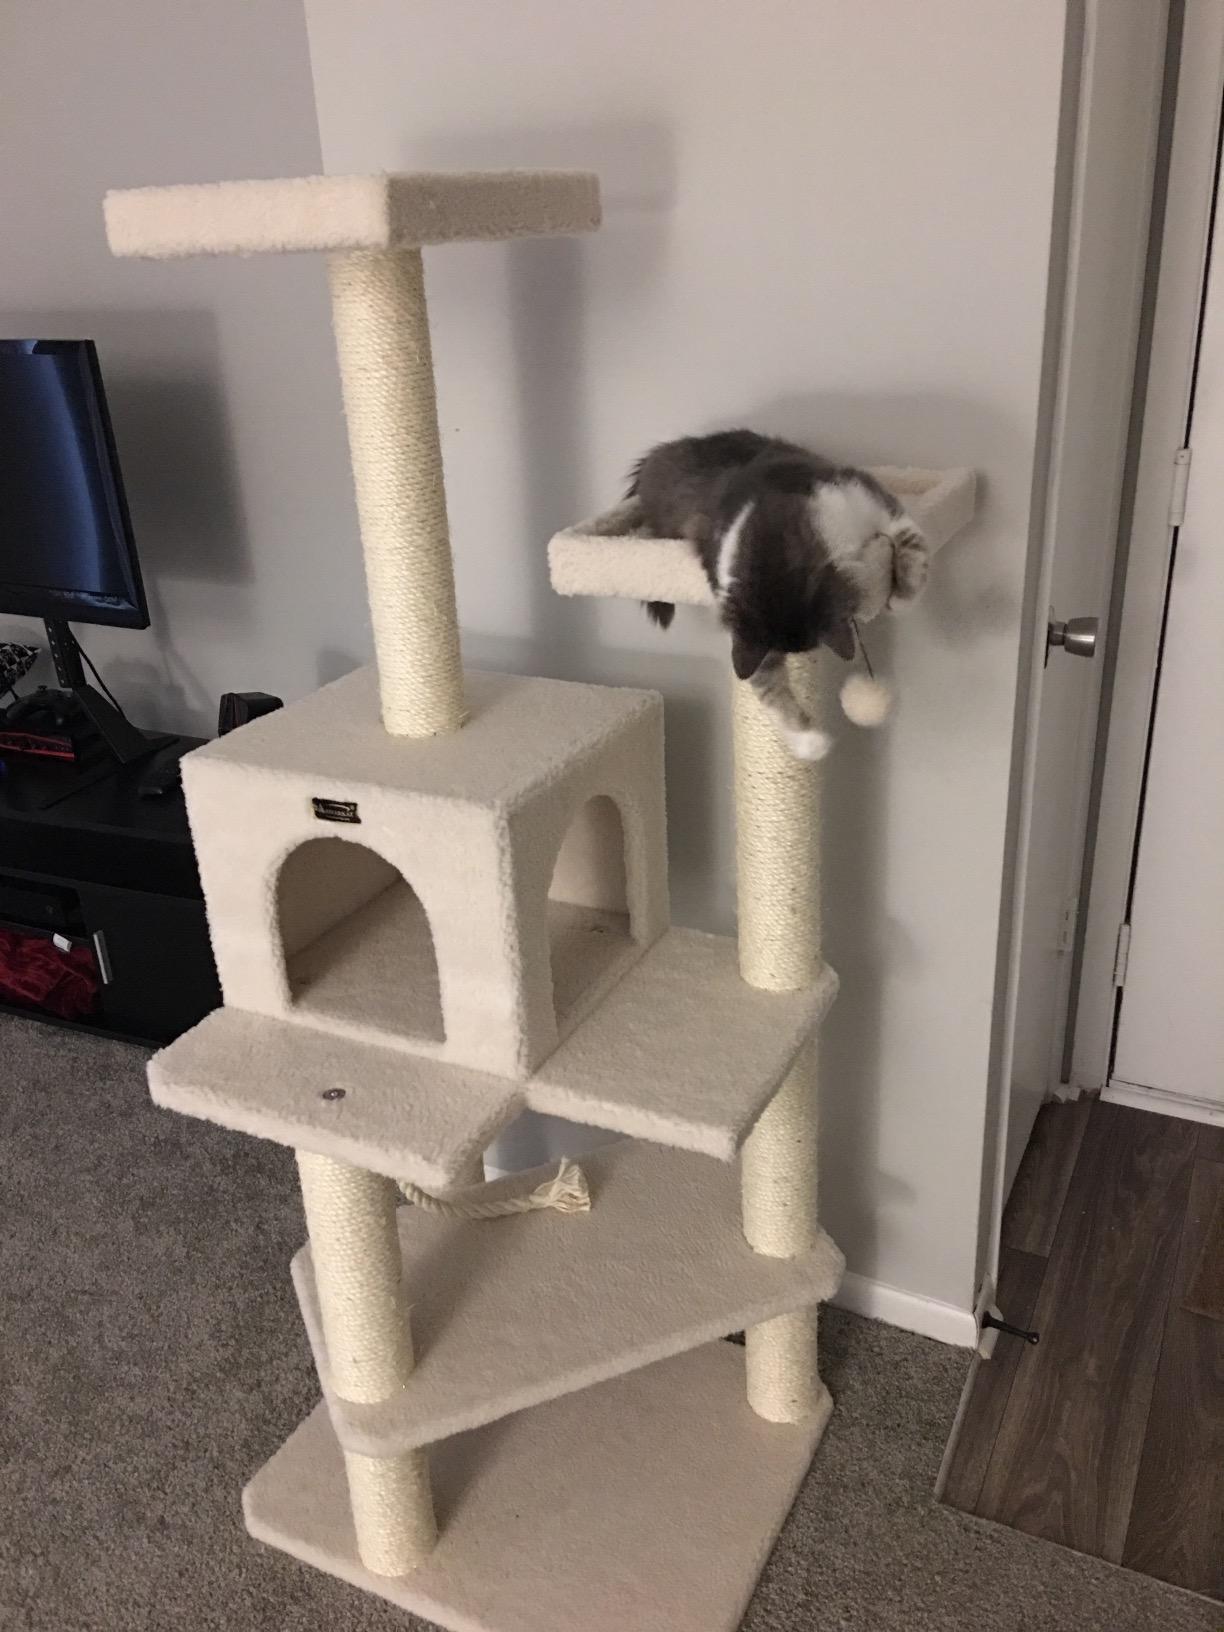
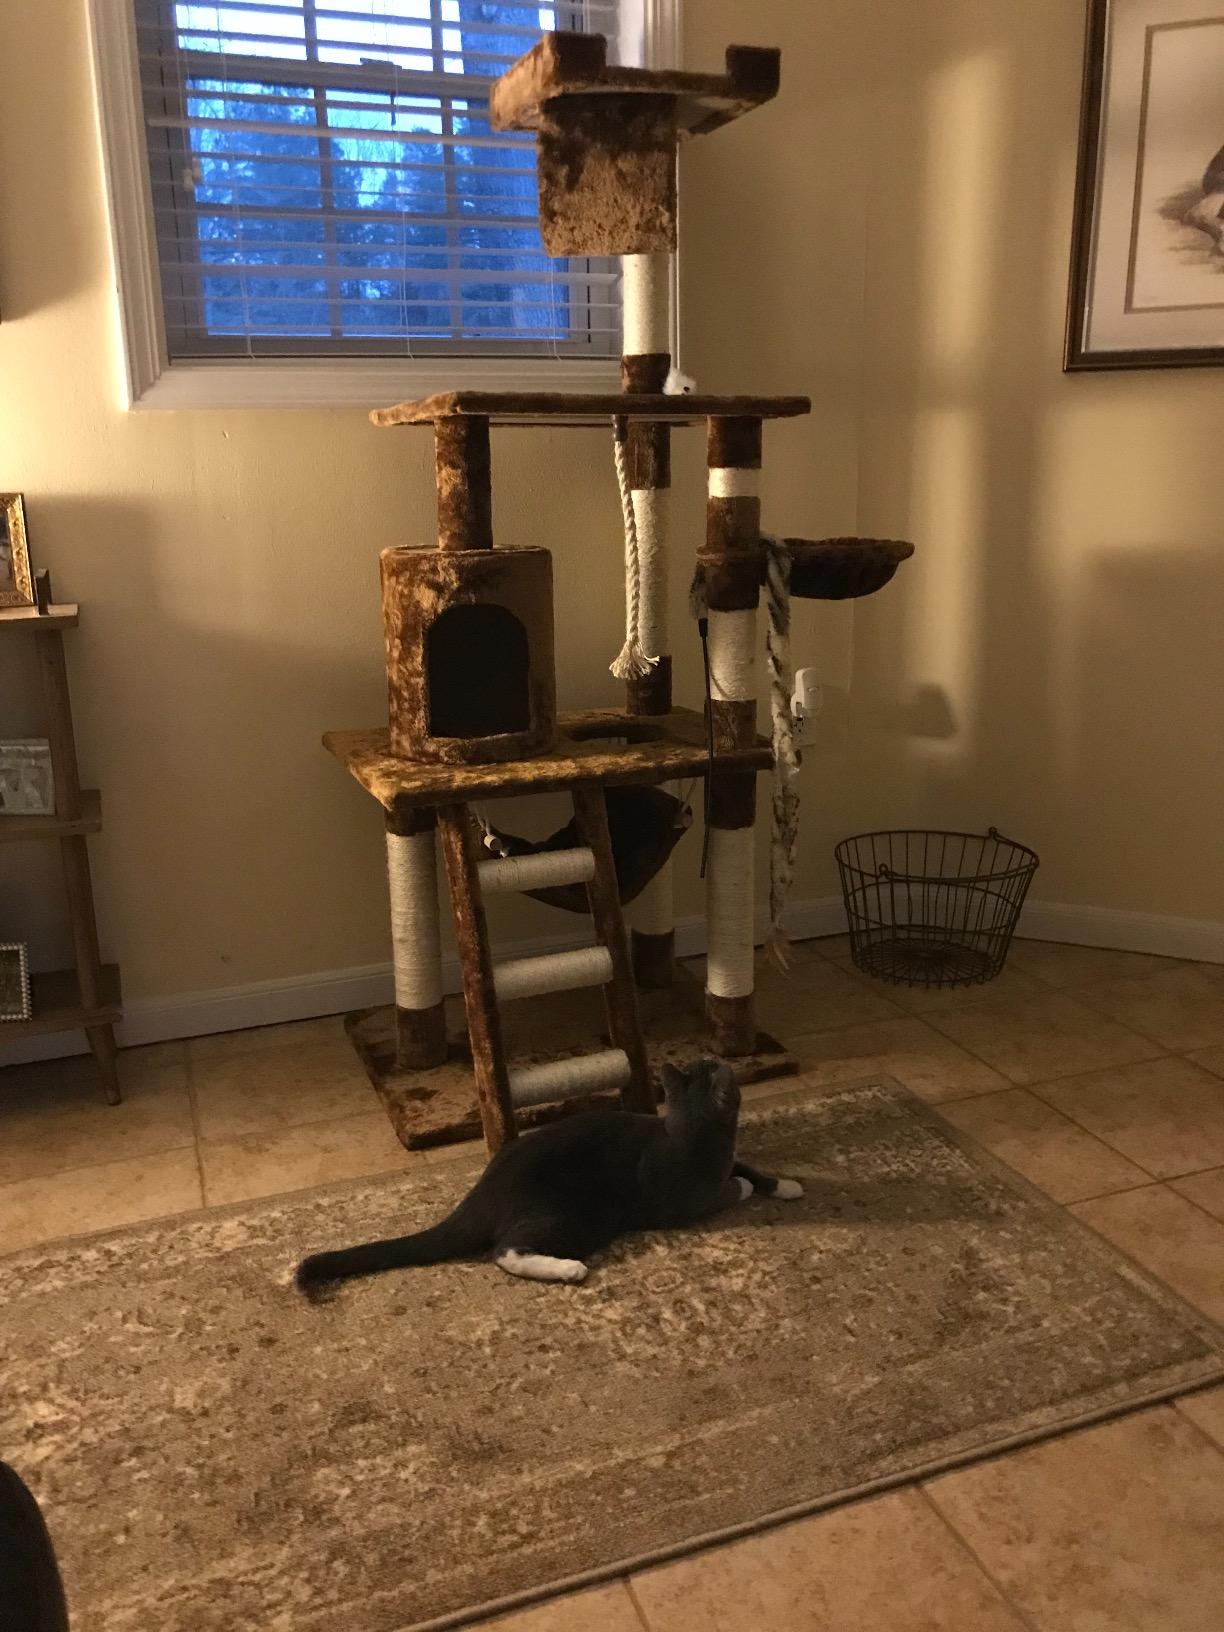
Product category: items_cat tree
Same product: no